Parks and open spaces in the London Borough of Bexley

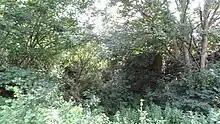
Wansunt Pit, Braeburn Park

There are four designated Local Nature Reserves in Bexley, Crossness Nature Reserve, Danson Park Bog Garden, Foots Cray Meadows and Lesnes Abbey Woods.